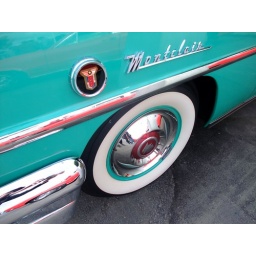
Badging and front wheel. The red car parked beside the Mercury adds colour to the image